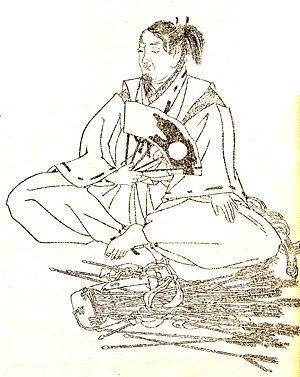
Cette page dresse une liste de personnalités nées au cours de l'année 894 :